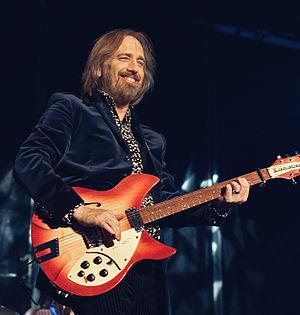
Thomas Earl Petty, dit Tom Petty, est un chanteur et guitariste américain de rock, né le 20 octobre 1950 à Gainesville et mort le 2 octobre 2017 à Malibu.